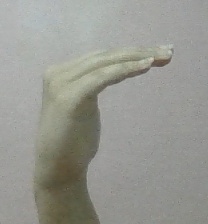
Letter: haa